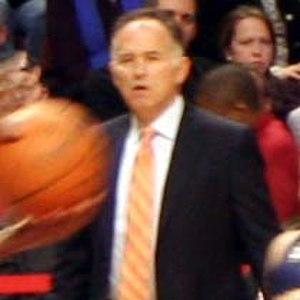
Jim O'Brien, né le 11 février 1952 à Philadelphie, est un entraîneur américain de basket-ball.